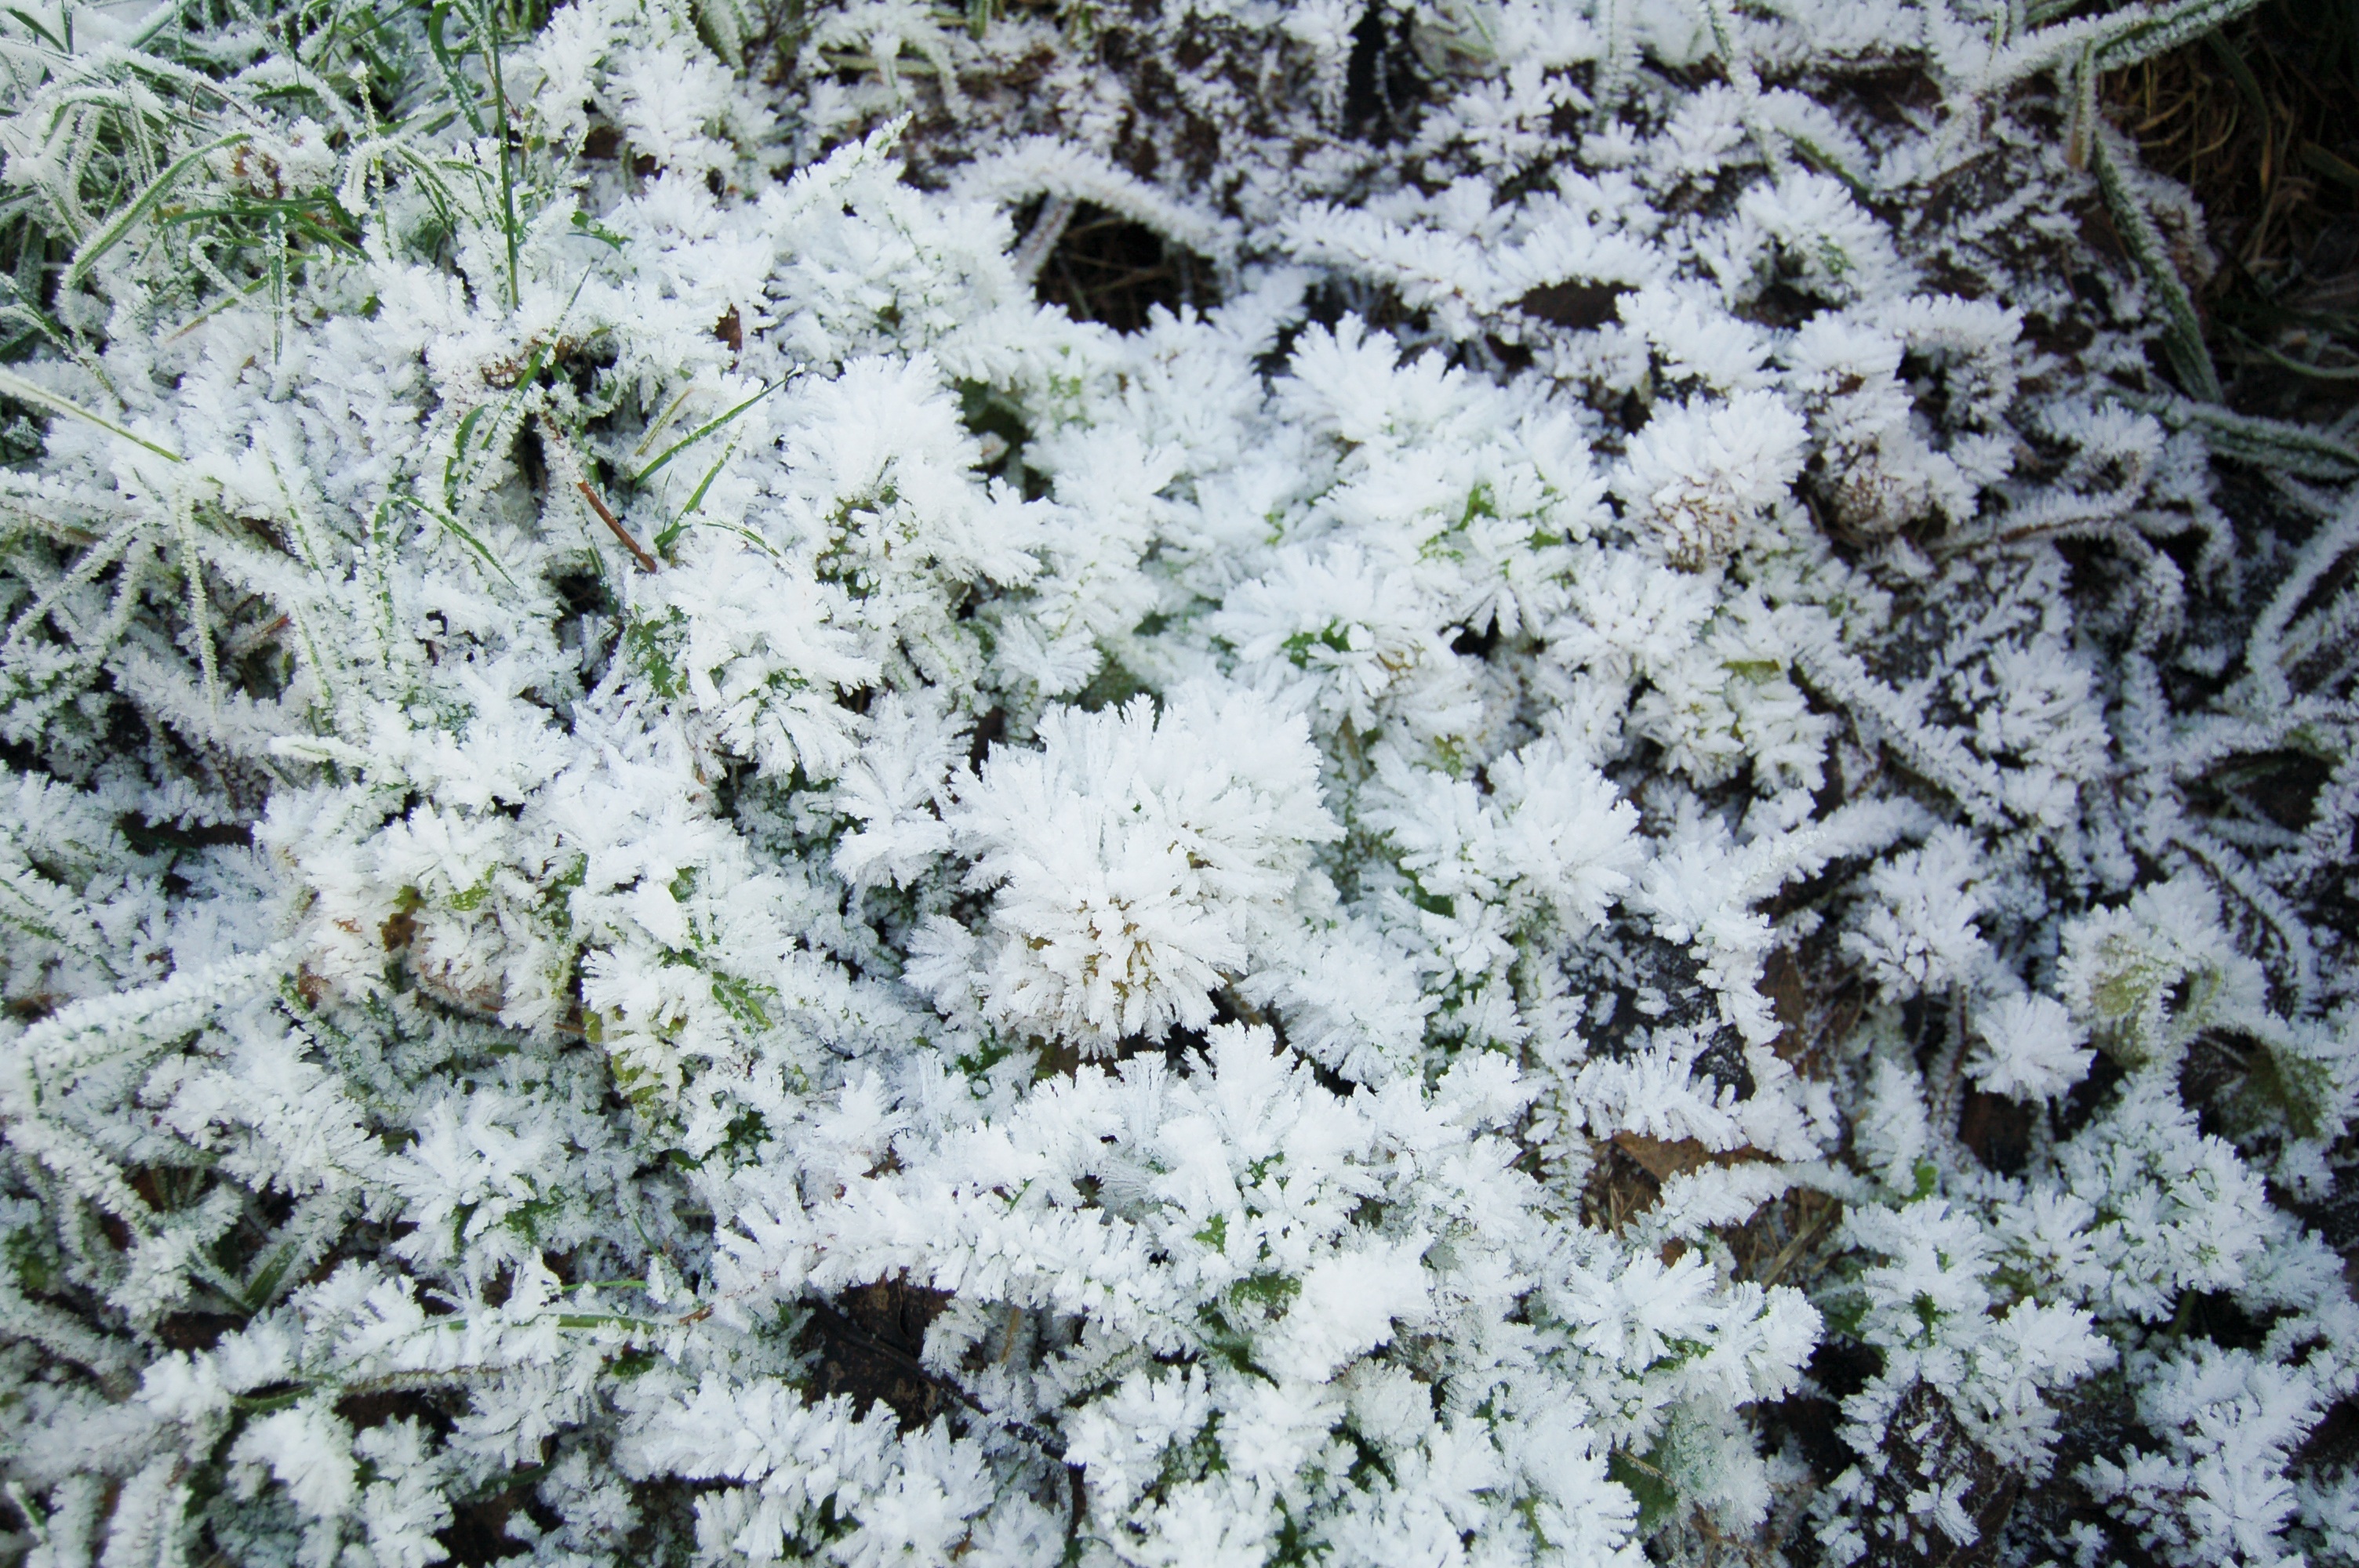
tree, branch, snow, winter, plant, white, flower, frost, ice, evergreen, weather, fir, spruce, freezing, eiskristalle, hardest, subshrub, woody plant, land plant